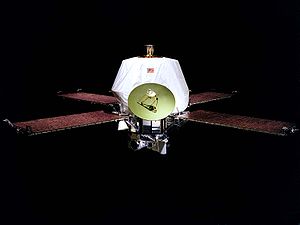
Mariner 9
Mariner 9
Mariner 9 var en ubemandet sonde, som tog til Mars og gav Valles Marineris dets navn. Sonden startede den 30. maj 1971 fra Cape Canaveral Air Force Station.